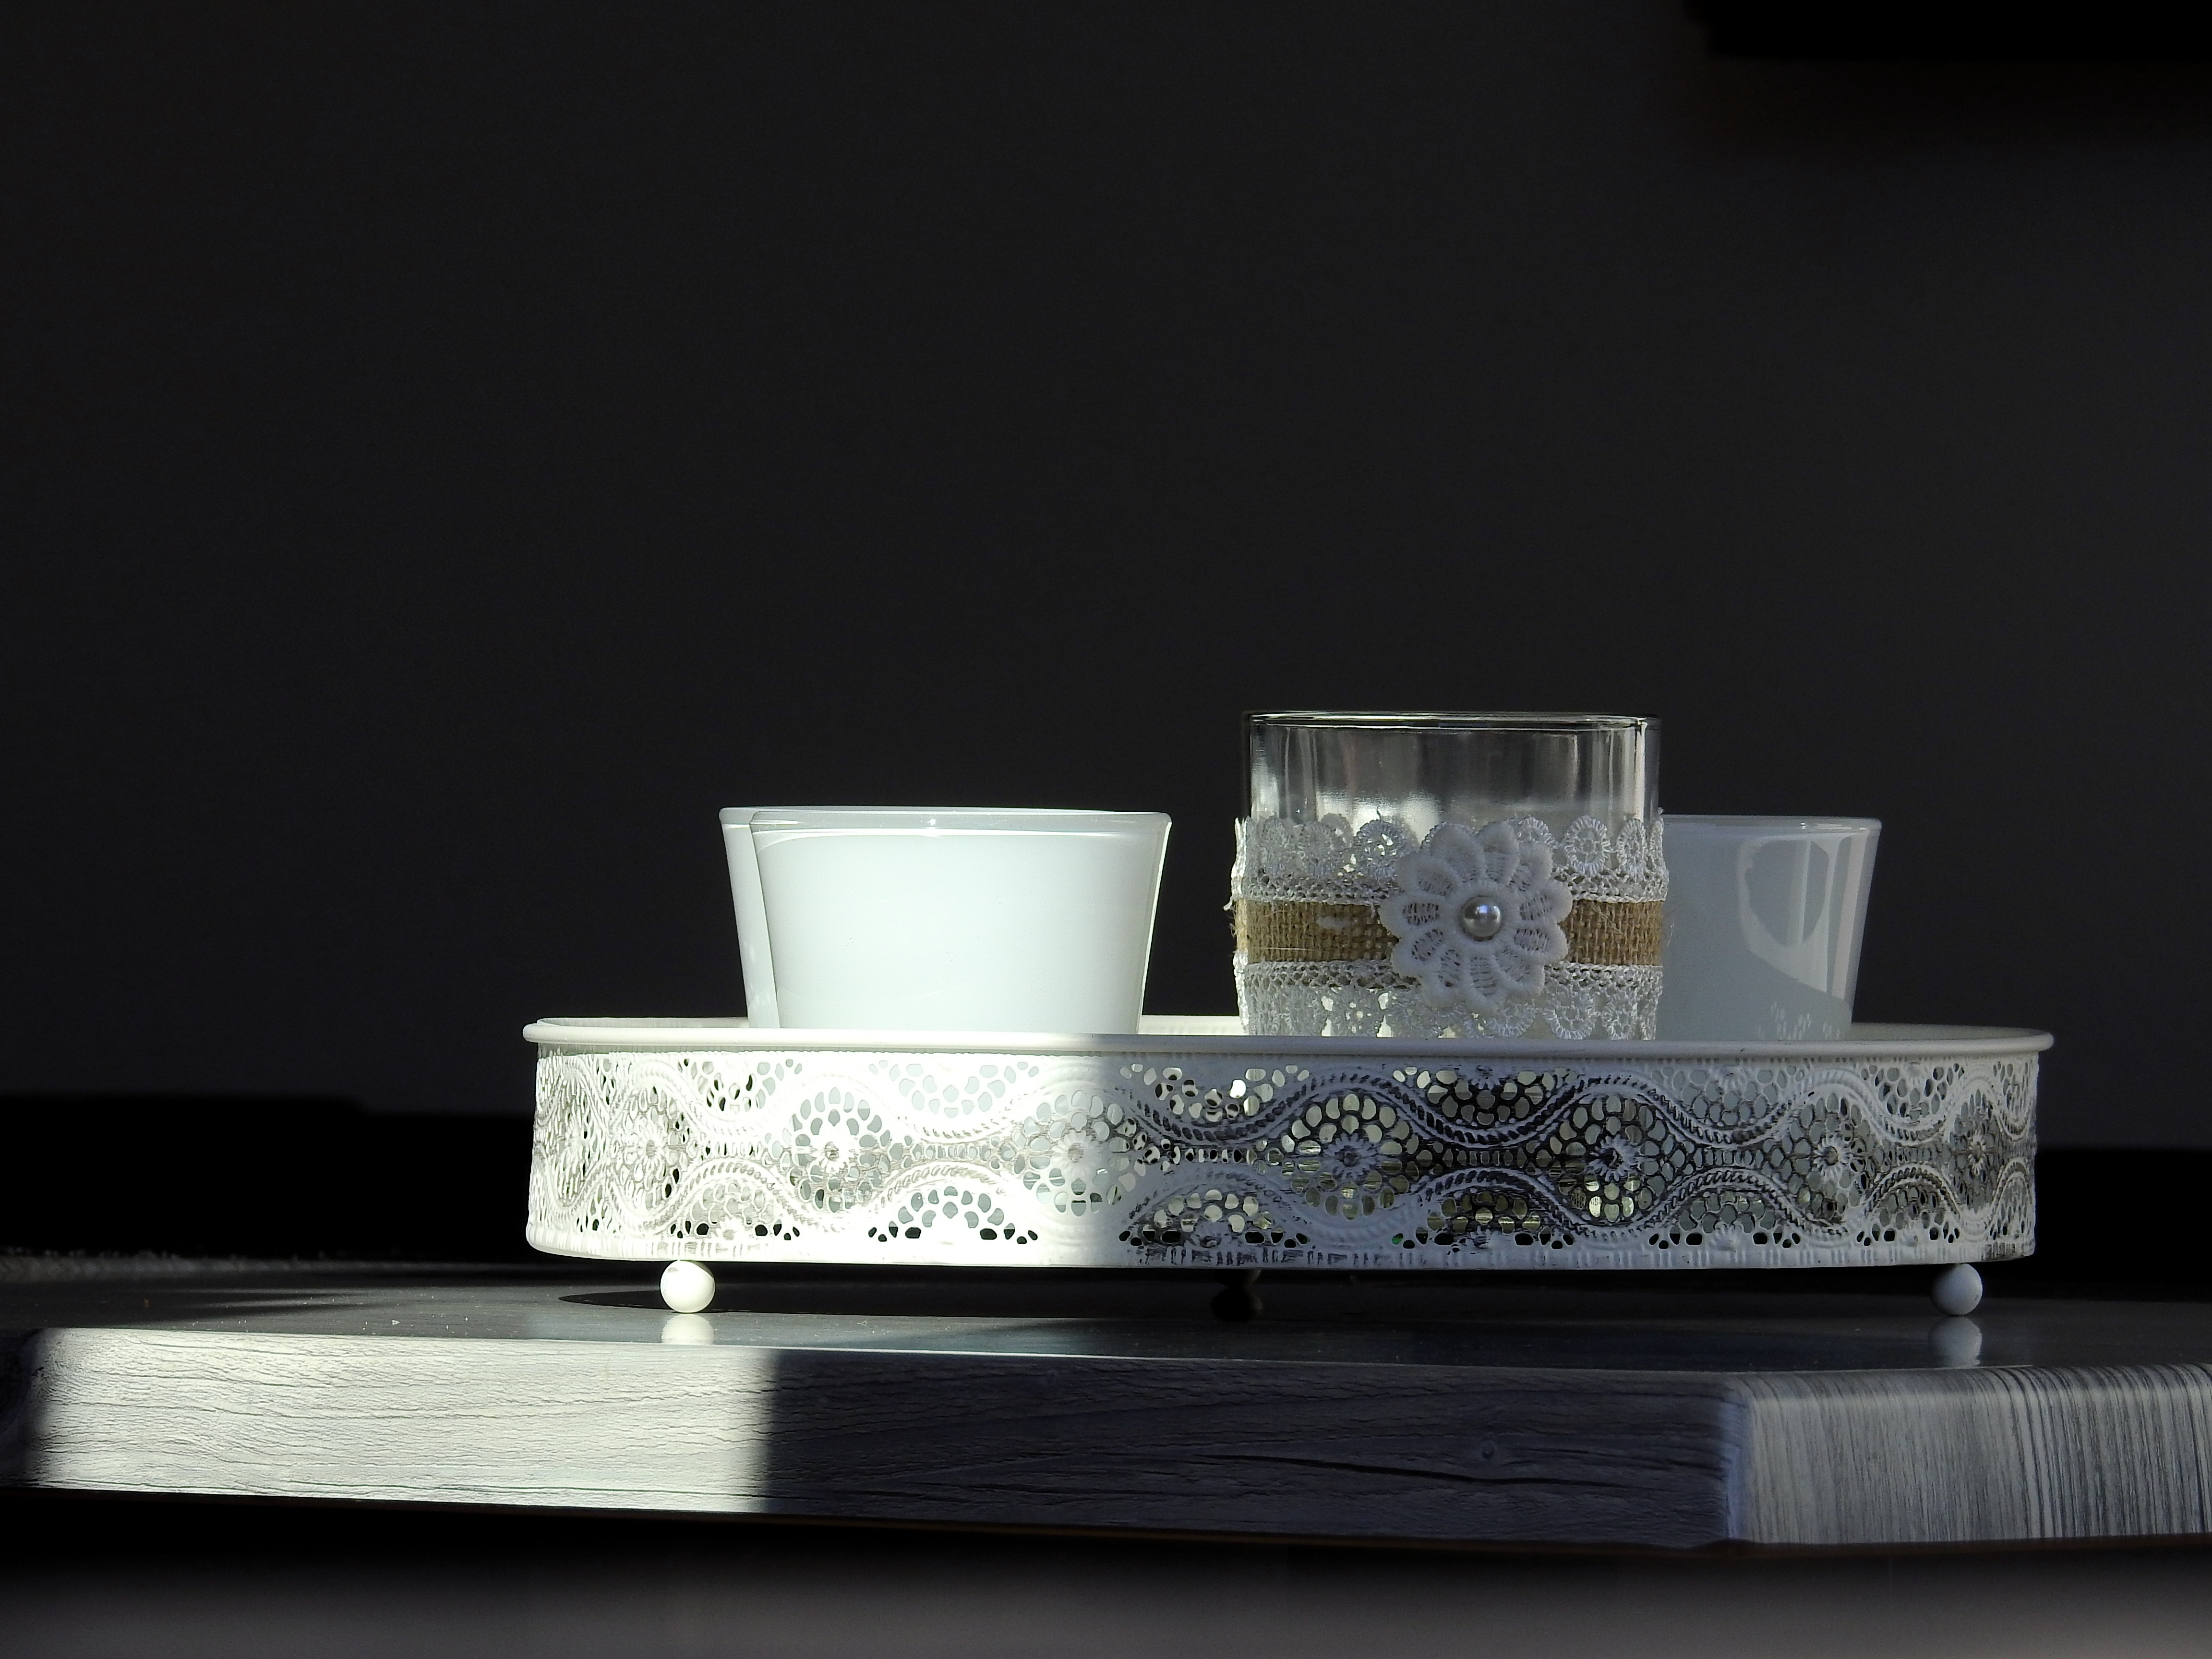
table, glass, decoration, shelf, furniture, candle, lighting, tray, candlestick, deco, background, silver, tealight, windlight, still life photography